Hyottoko

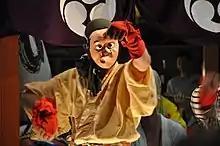
A performer in a Hyottoko mask.

Hyottoko seems to have been a legendary character in Japan in the past, and is now a stock character.